Pietro Aglieri

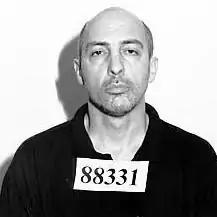
Aglieri in 1997

Pietro Aglieri (born 9 June 1959) is a Sicilian mafioso from the Guadagna neighbourhood of Palermo. He is known as ("The Little Gentleman") for his relatively sophisticated education and refined manners. He had a classical education and studied Greek, Latin, philosophy, history and literature to a level that guaranteed him entry to university. Instead he chose a career in Cosa Nostra. The British newspaper "The Guardian" listed him as the emerging man of the year 1995 in Italy.